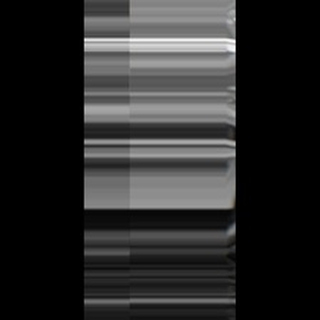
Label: healthy_sugarcane